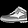
Label: Ankle boot